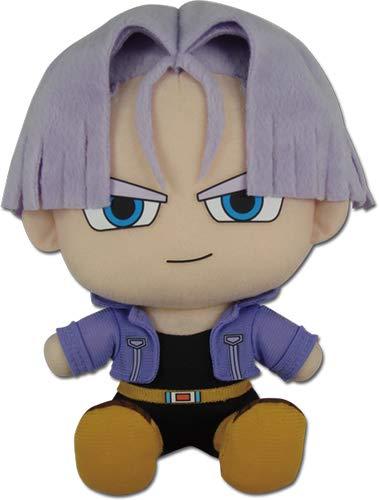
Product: Great Eastern Entertainment Dragon Ball Z- Trunks 7" Plush
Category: Toys & Games | Stuffed Animals & Plush Toys | Plush Pillows
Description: Highly Detailed and Collectibile.
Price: $18.99
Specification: ProductDimensions:3x3x7inches|ItemWeight:4.8ounces|ShippingWeight:4.8ounces(Viewshippingratesandpolicies)|ASIN:B07JV7MTVM|Itemmodelnumber:GE52139|Manufacturerrecommendedage:13-15years